Saddle cichlid

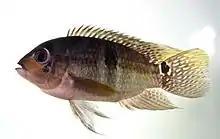

This species is the type species of the genus "Aequidens" but many authorities have hypothesised that as currently recognised this taxon is probably a group of related fish species instead of a single taxonand that some of the distinct populations may be described as distinct species once detailed analysis is performed. "A. tetramerus" and its closely related taxa have been found to be a sister taxa to the genus "Cichlasoma" and this has suggested that "Aequidens" is a "nomen dubium" due to paraphyly and that all but two species should be placed in the genus "Cichlasome" while two species should be placed in "Krobia".